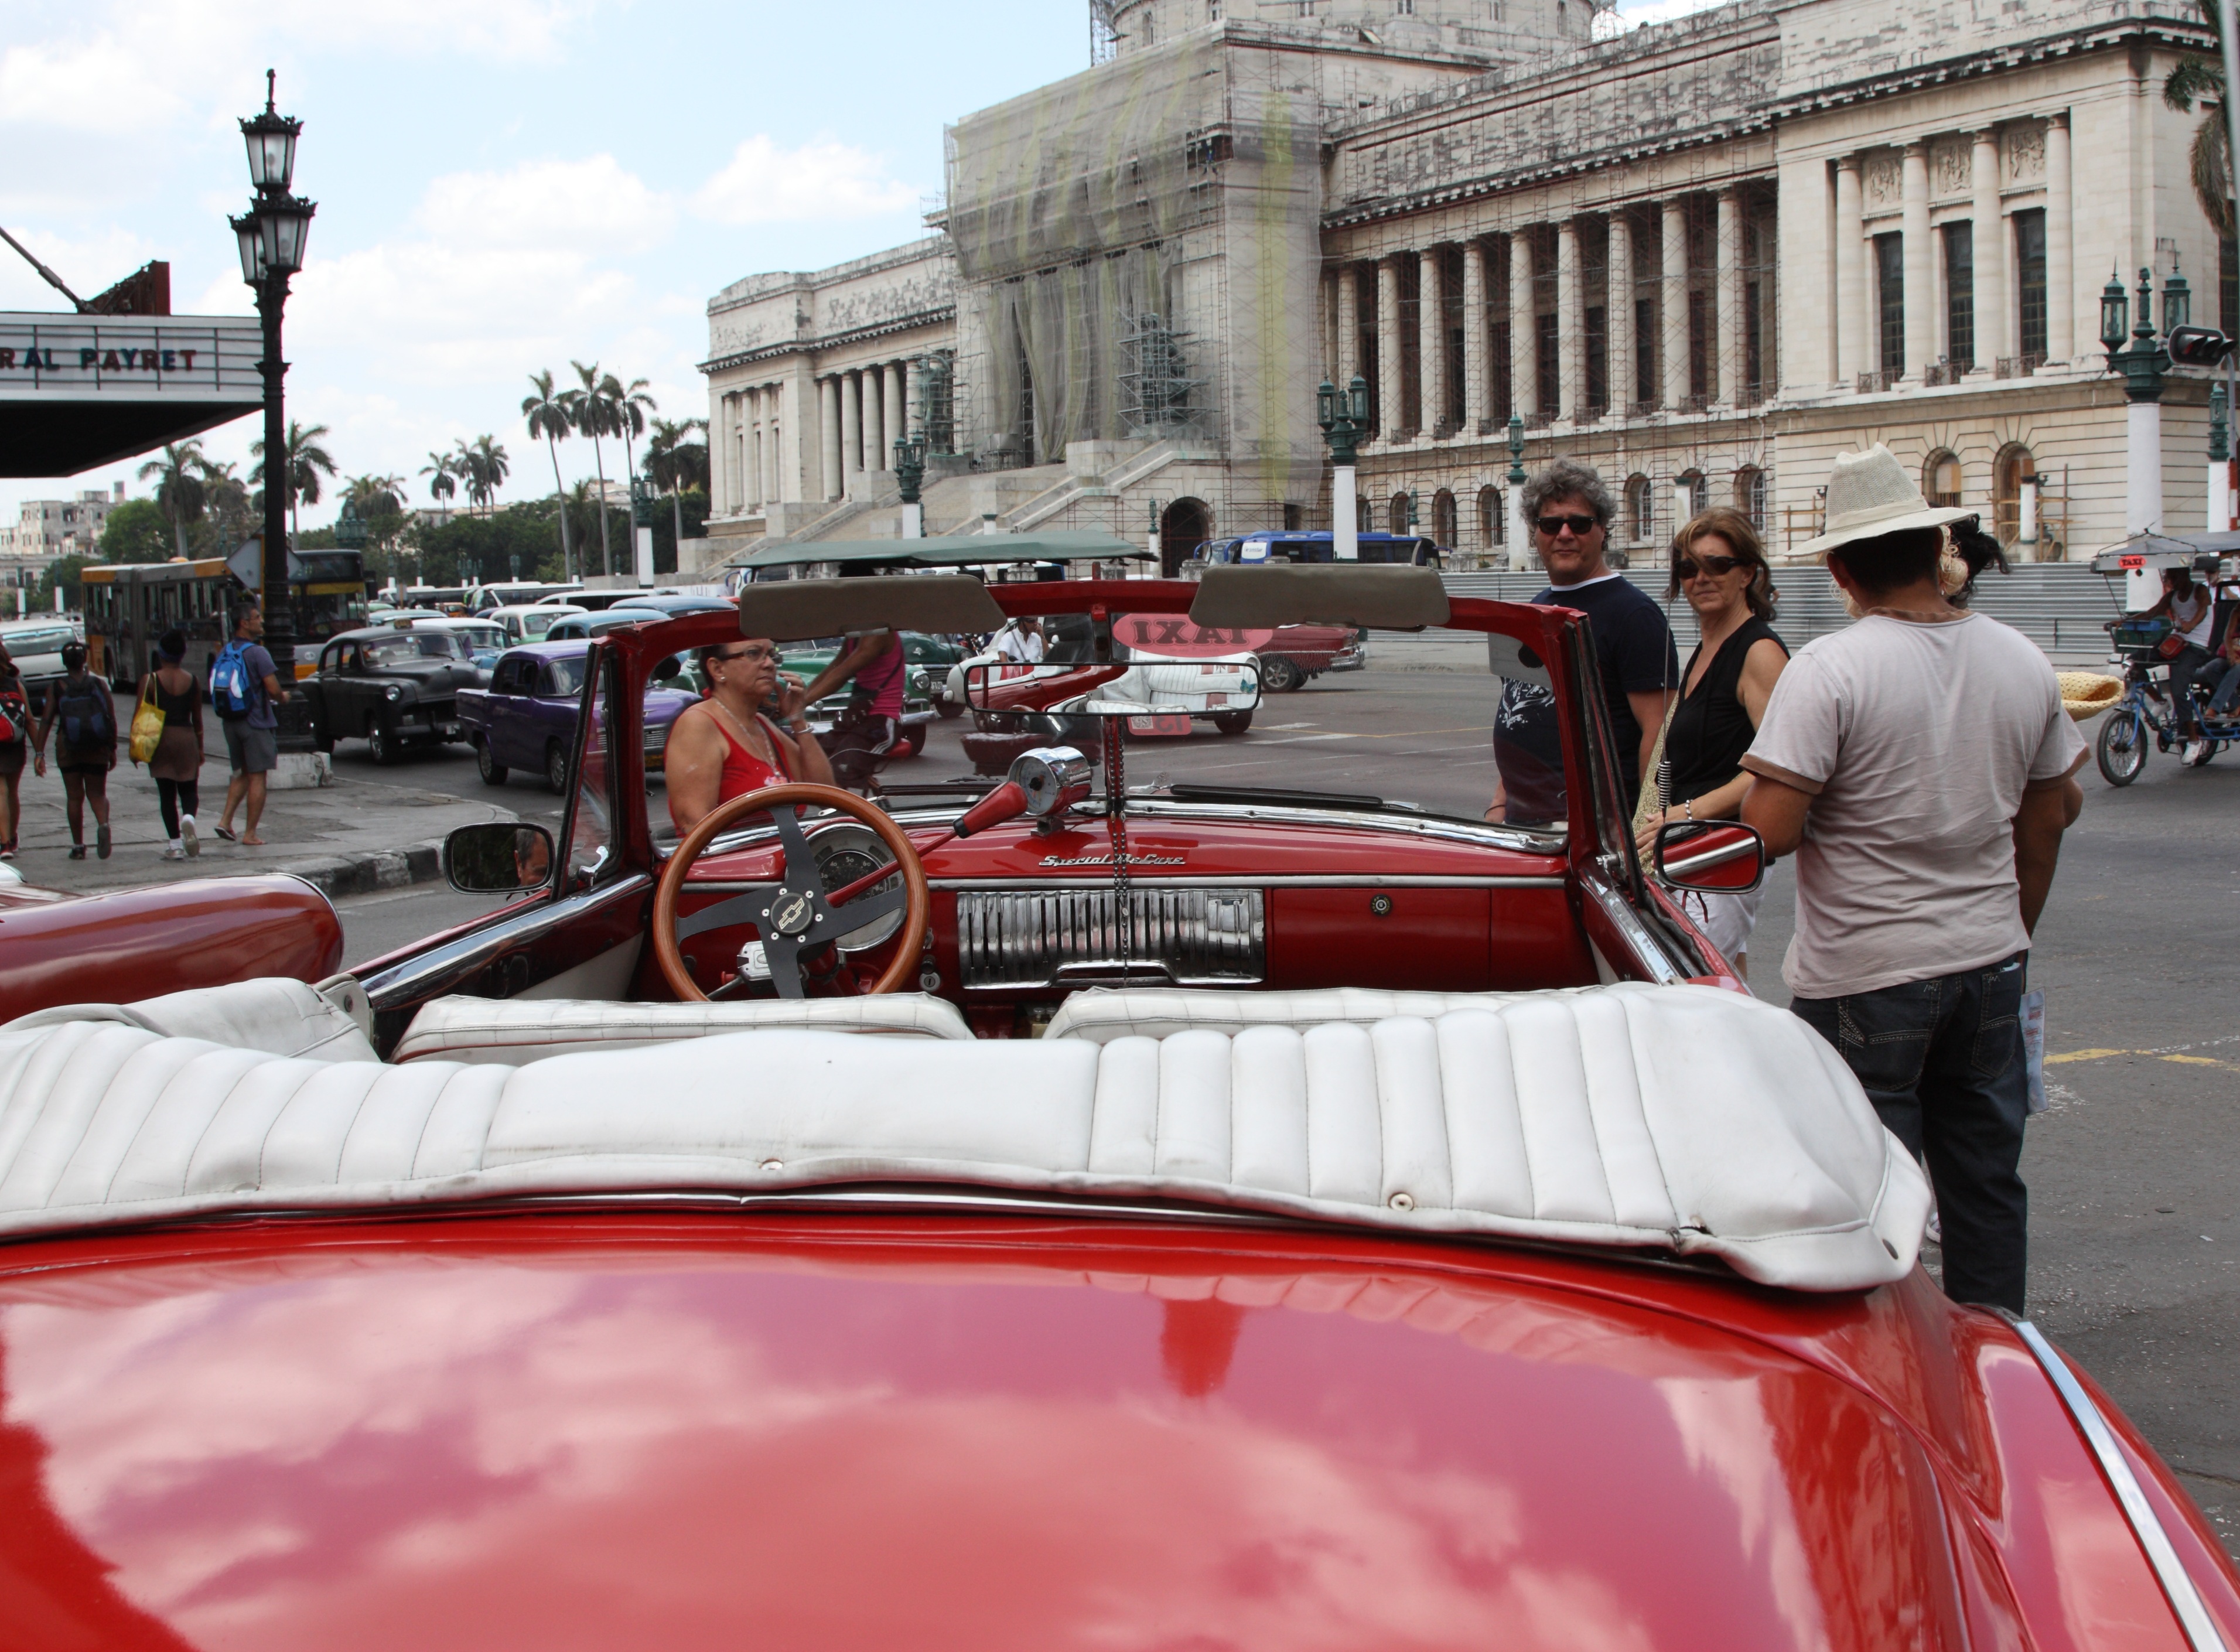
street, car, vehicle, motor vehicle, vintage car, cuba, classic, havana, antique car, alfa romeo, land vehicle, mode of transport, automotive exterior, automotive design, luxury vehicle, family car, mid size car, oldmobile